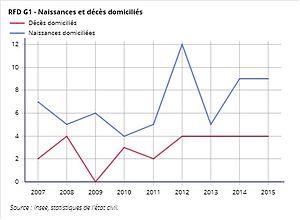
Graphique
Les Brulais est une commune française située dans le département d'Ille-et-Vilaine en Région Bretagne. Elle est membre de Vallons de Haute Bretagne Communauté.